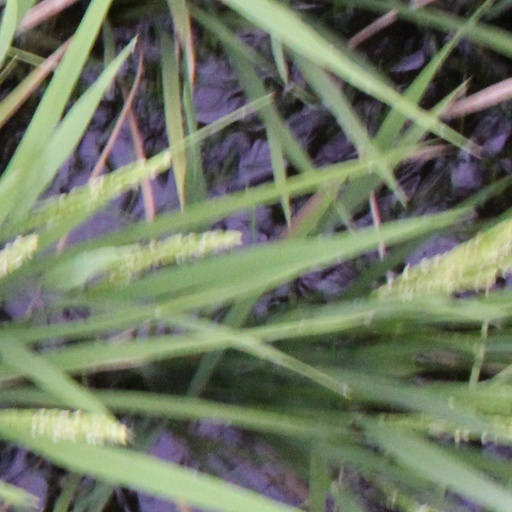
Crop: rice